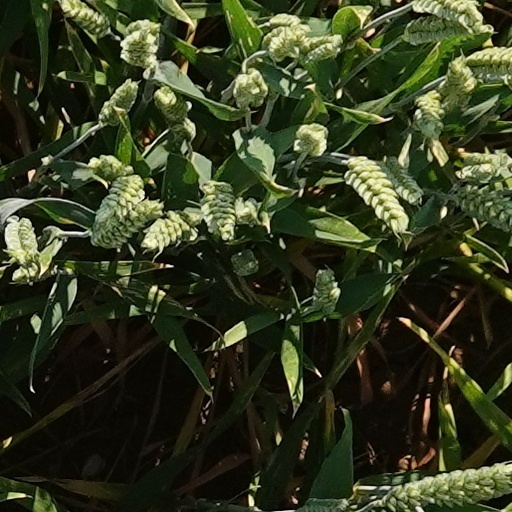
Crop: wheat